Bierschinken

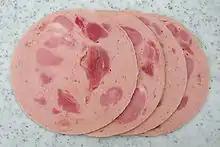
Bierschinken

Bierschinken (in Austria and Switzerland "Krakauer") or Schinkenwurst ("ham wurst", literally "ham sausage") is a form of sausage or cold cut particularly common in German-speaking countries.